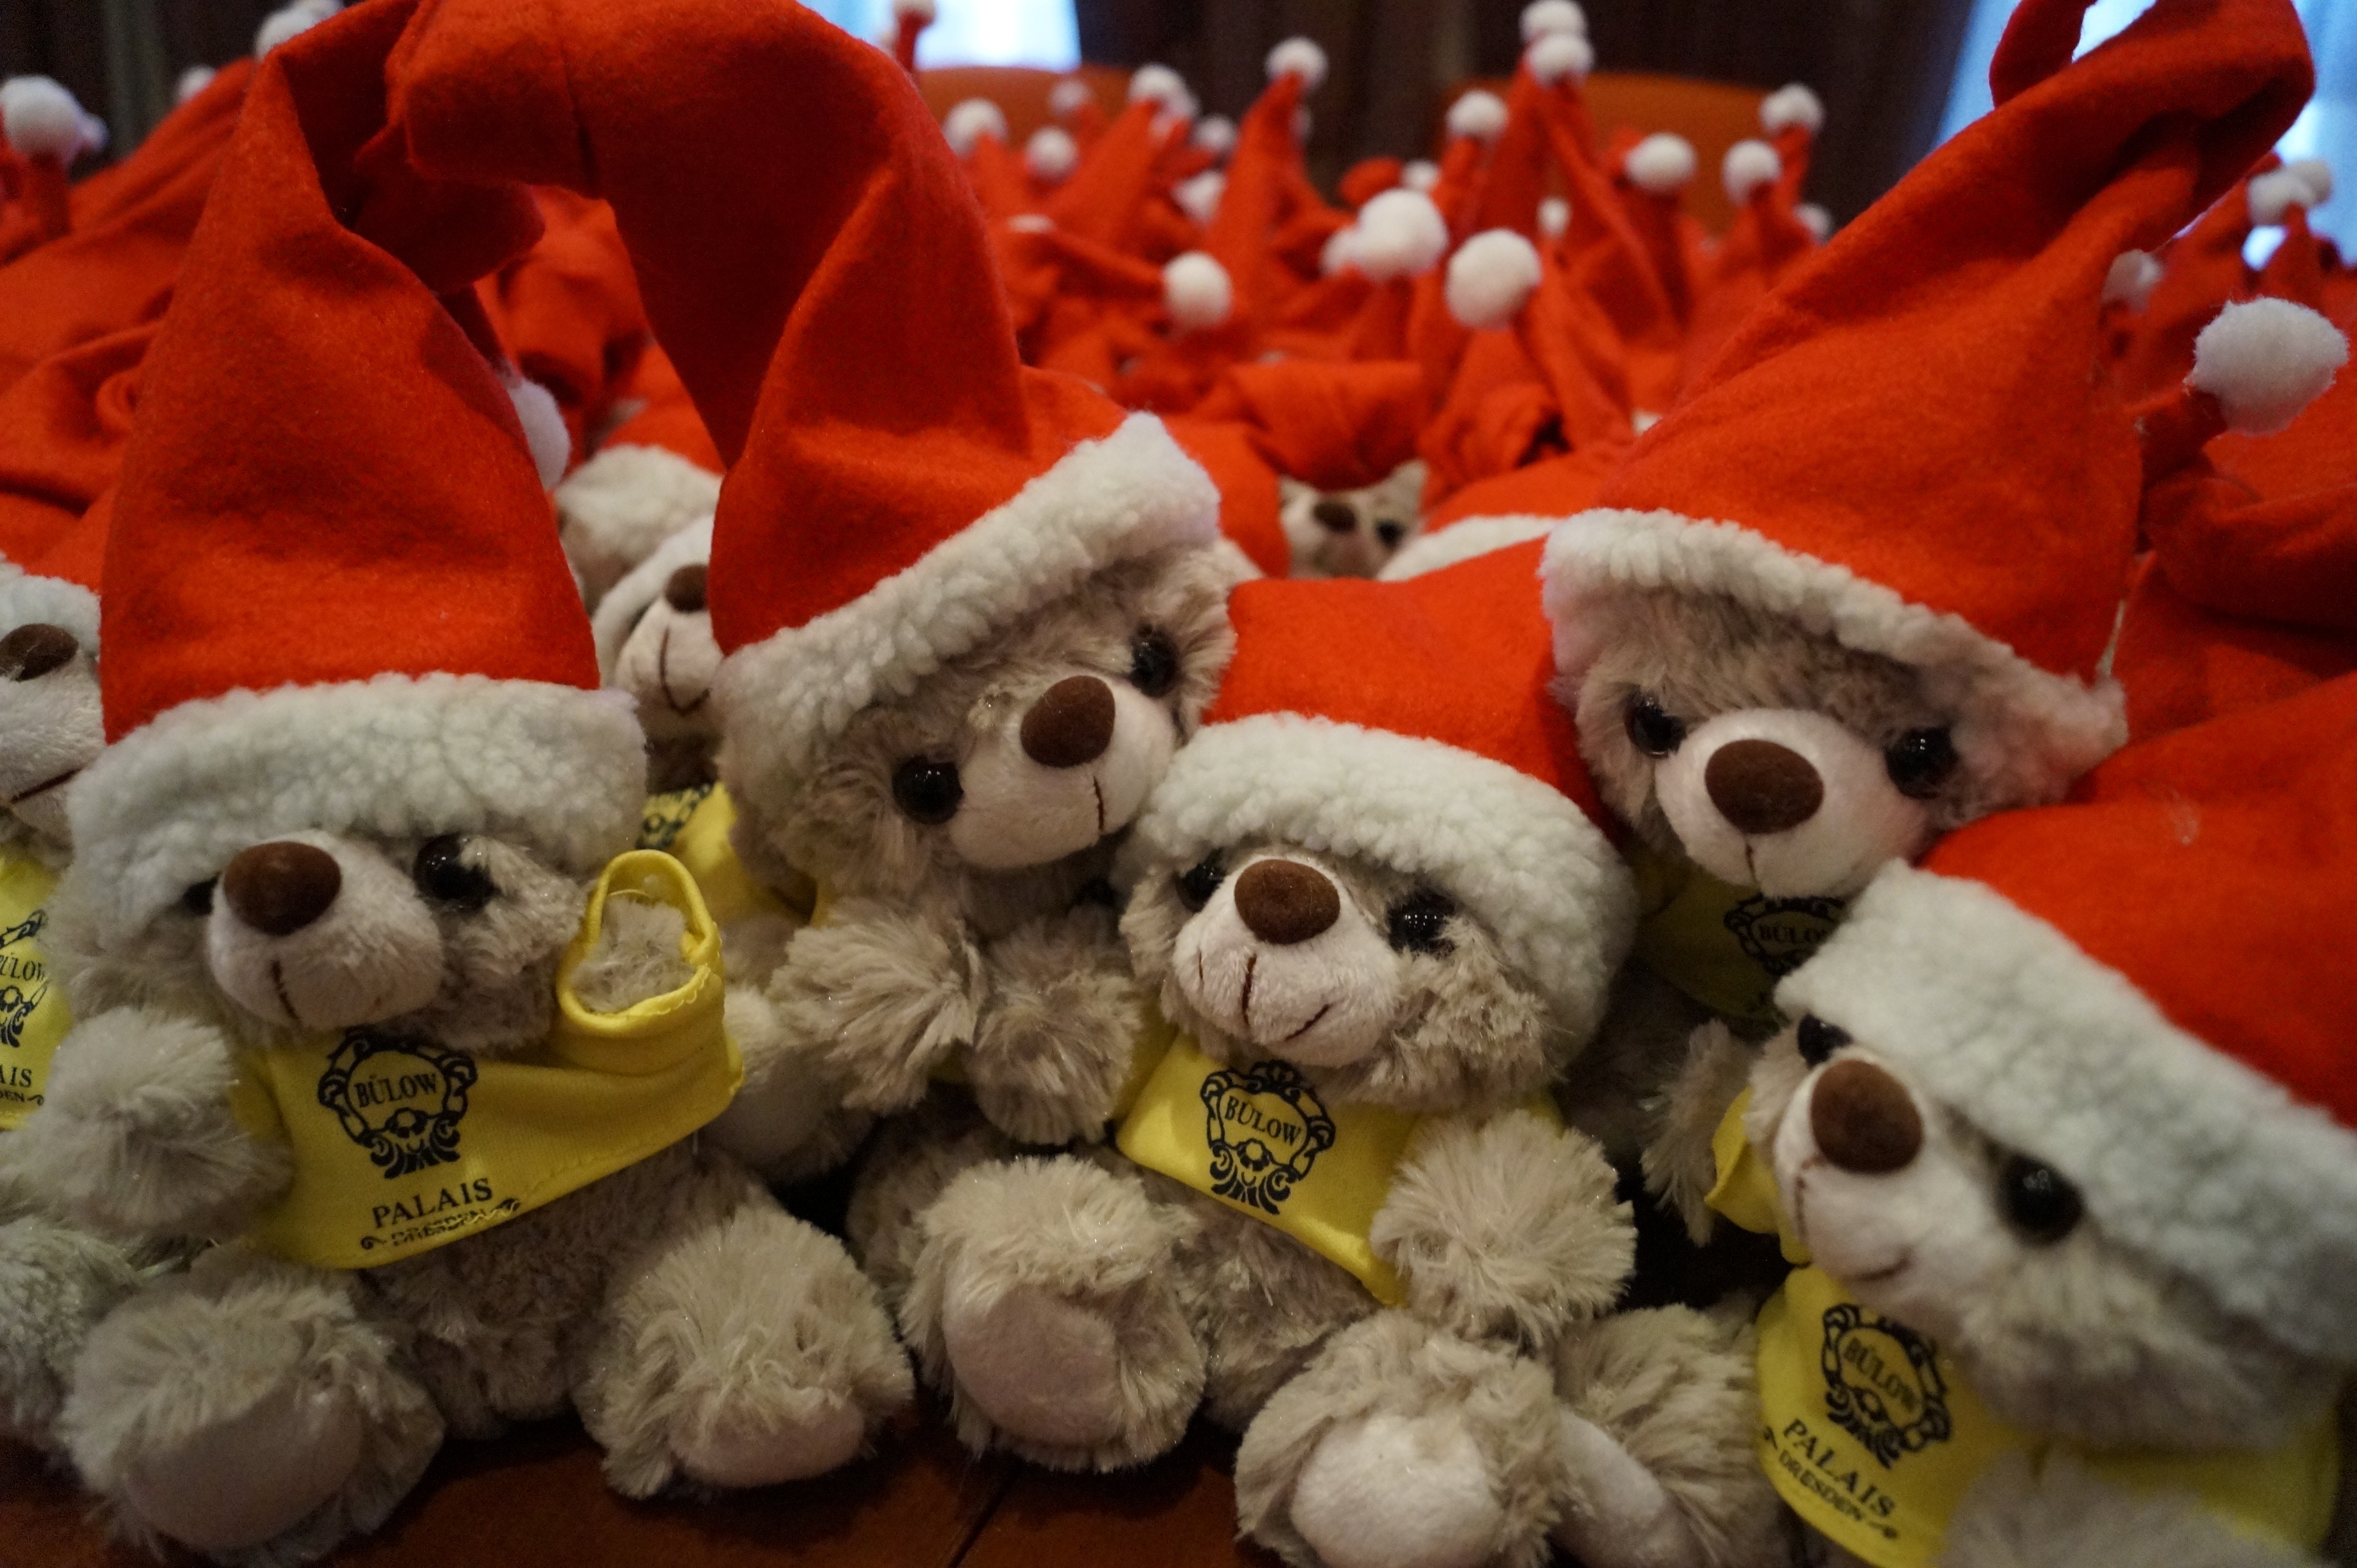
decoration, toy, teddy bear, santa hat, textile, bears, plush, christmas jewelry, teddy, christmas gift, stuffed toy, christmas celebration